American Box Board Company Headquarters and Factory

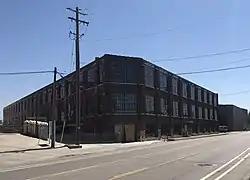
Building in 2022

The American Box Board Company Headquarters and Factory is a former factory building located at 470 Market Avenue SW in Grand Rapids, Michigan. It was listed on the National Register of Historic Places in 2020.